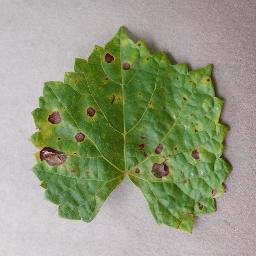
Label: Grape___Black_rot